Riding Mill

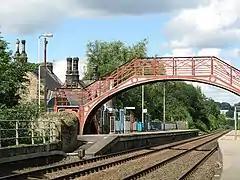
Riding Mill railway station

Riding Mill is linked to Newcastle and the A1 by the A695 which passes through the village. The A68 road lies about to the east, linking it to Jedburgh and Darlington.